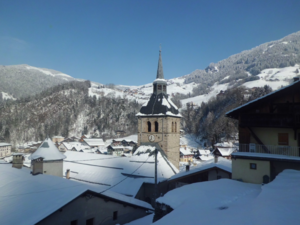
Village de Beaufort depuis la route d'Arêches en hiver
Arêches-Beaufort est une station touristique d'été et de sports d'hiver de la région du Beaufortain, située sur le territoire communal de Beaufort-sur-Doron, dans le département de la Savoie en région Auvergne-Rhône-Alpes.